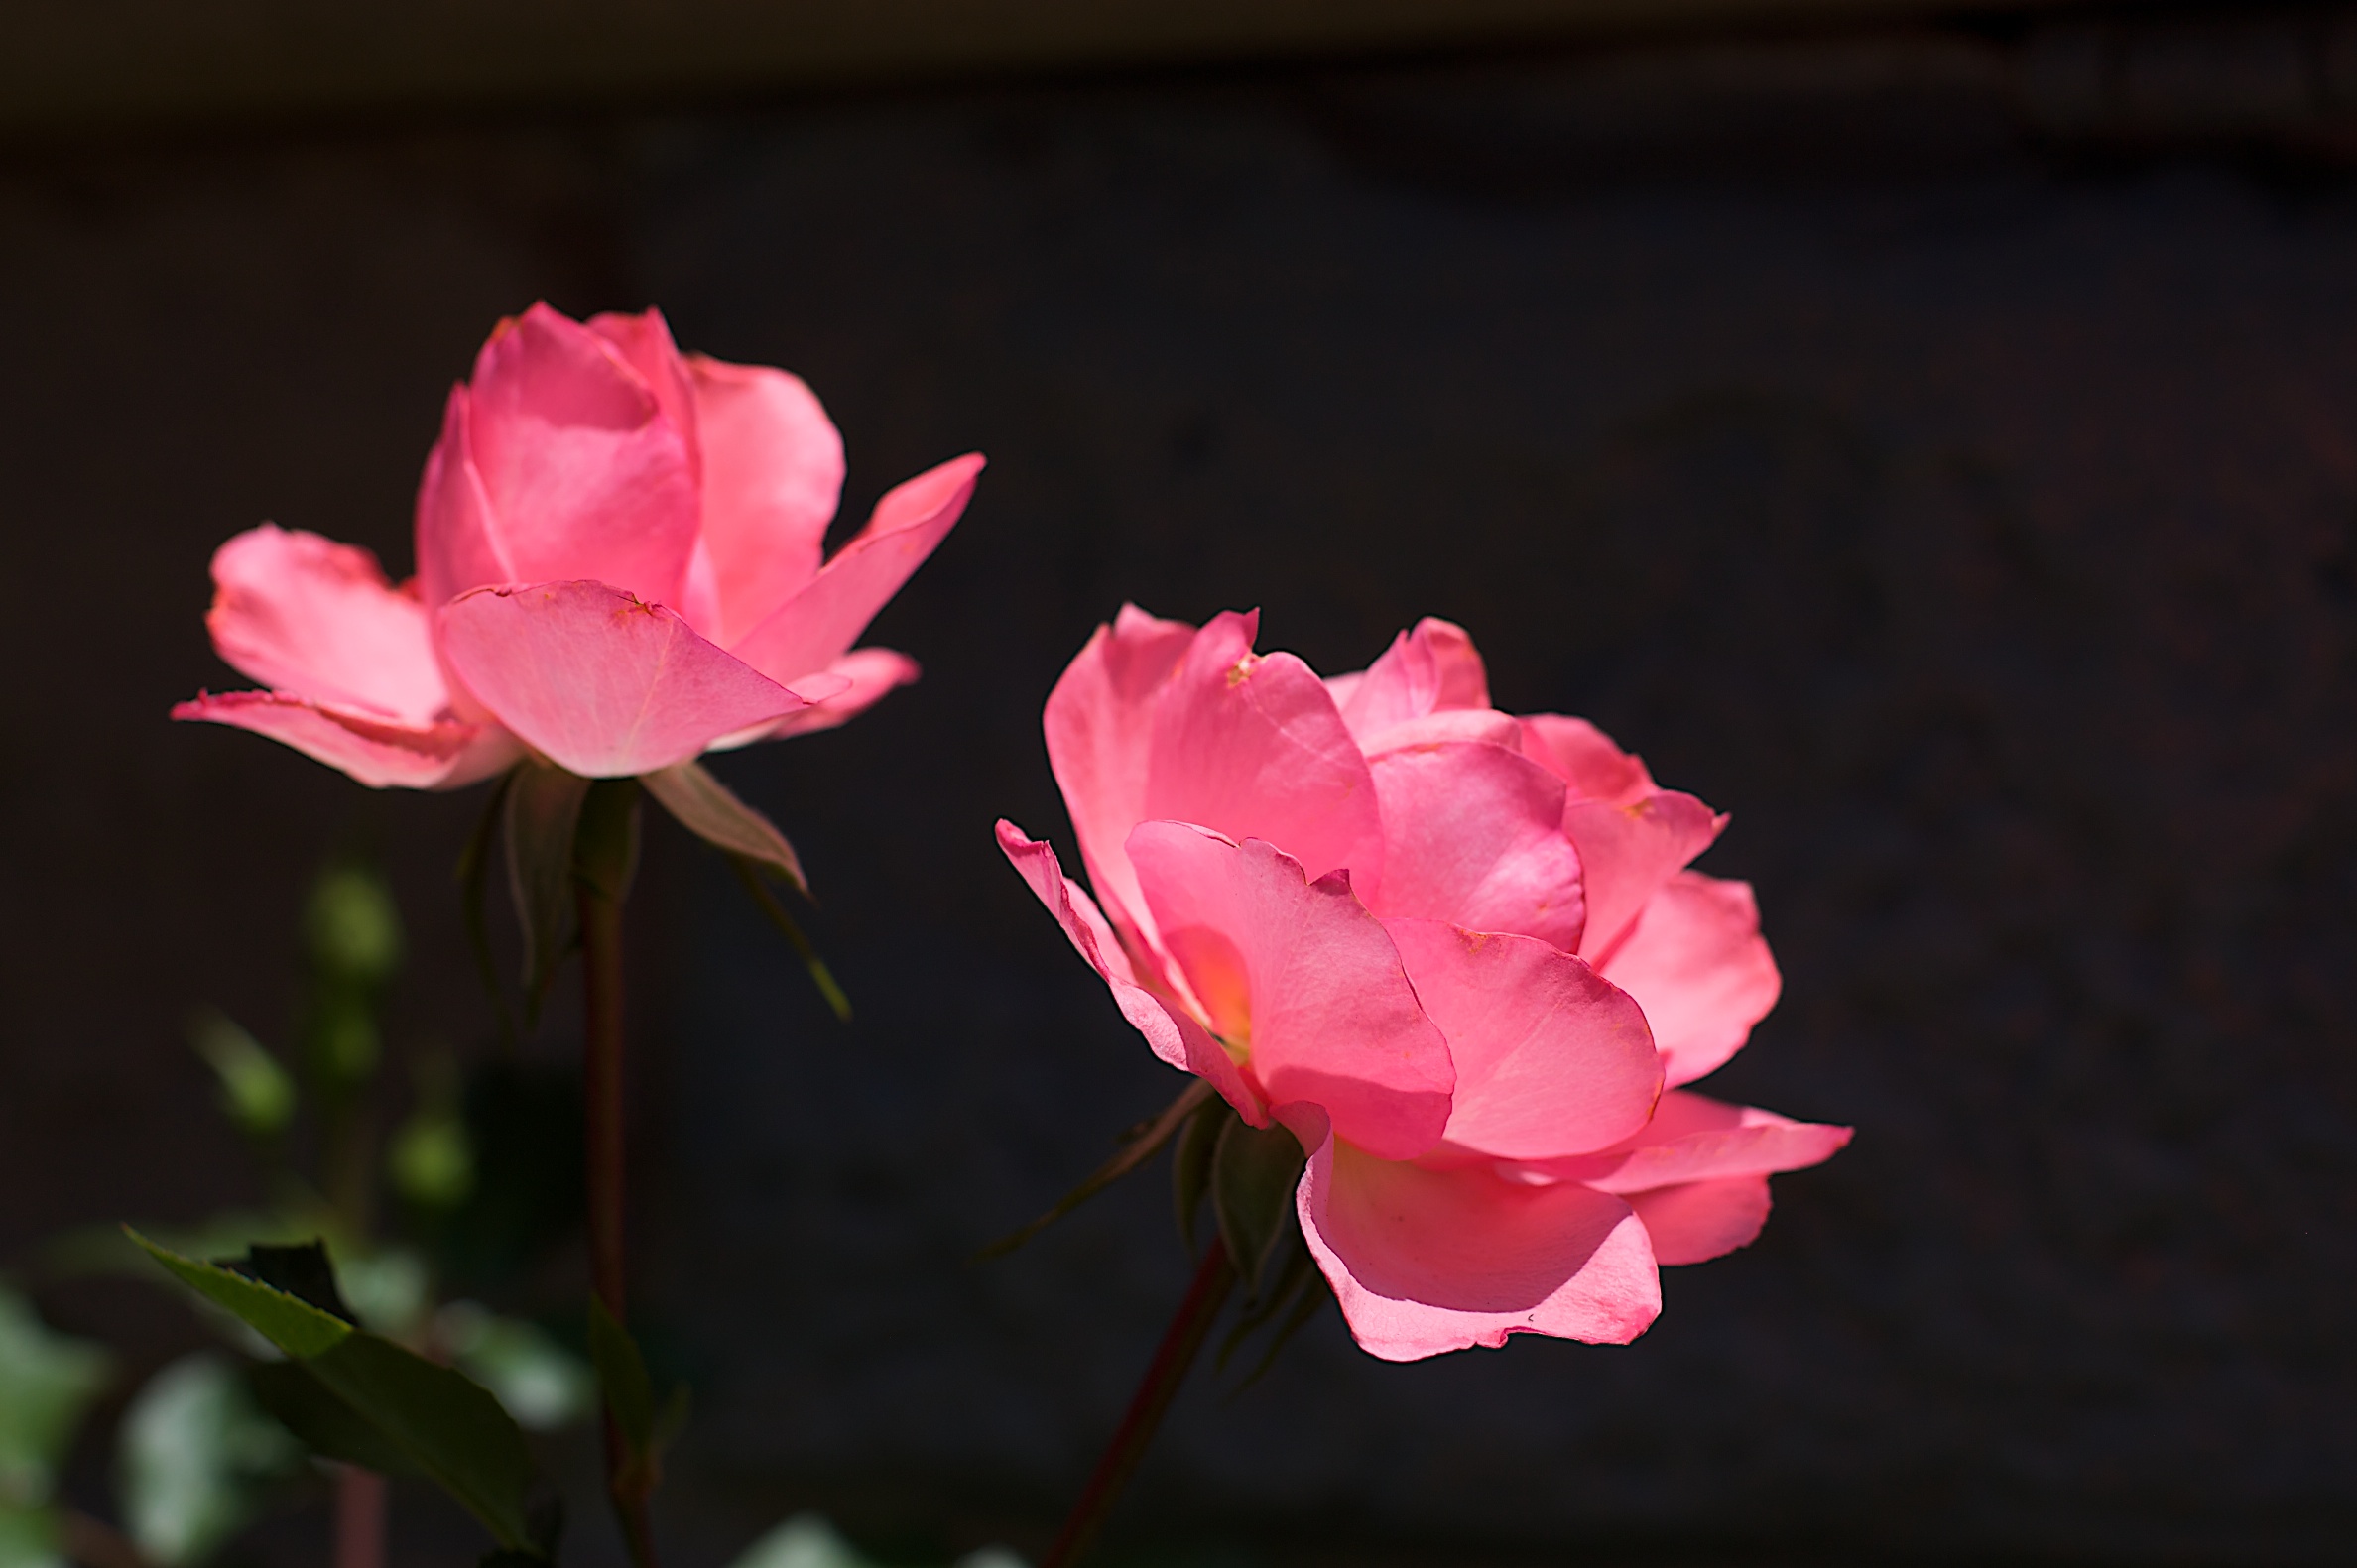
blossom, plant, flower, petal, rose, red, pink, flora, disney, macro photography, flowering plant, garden roses, rose family, land plant